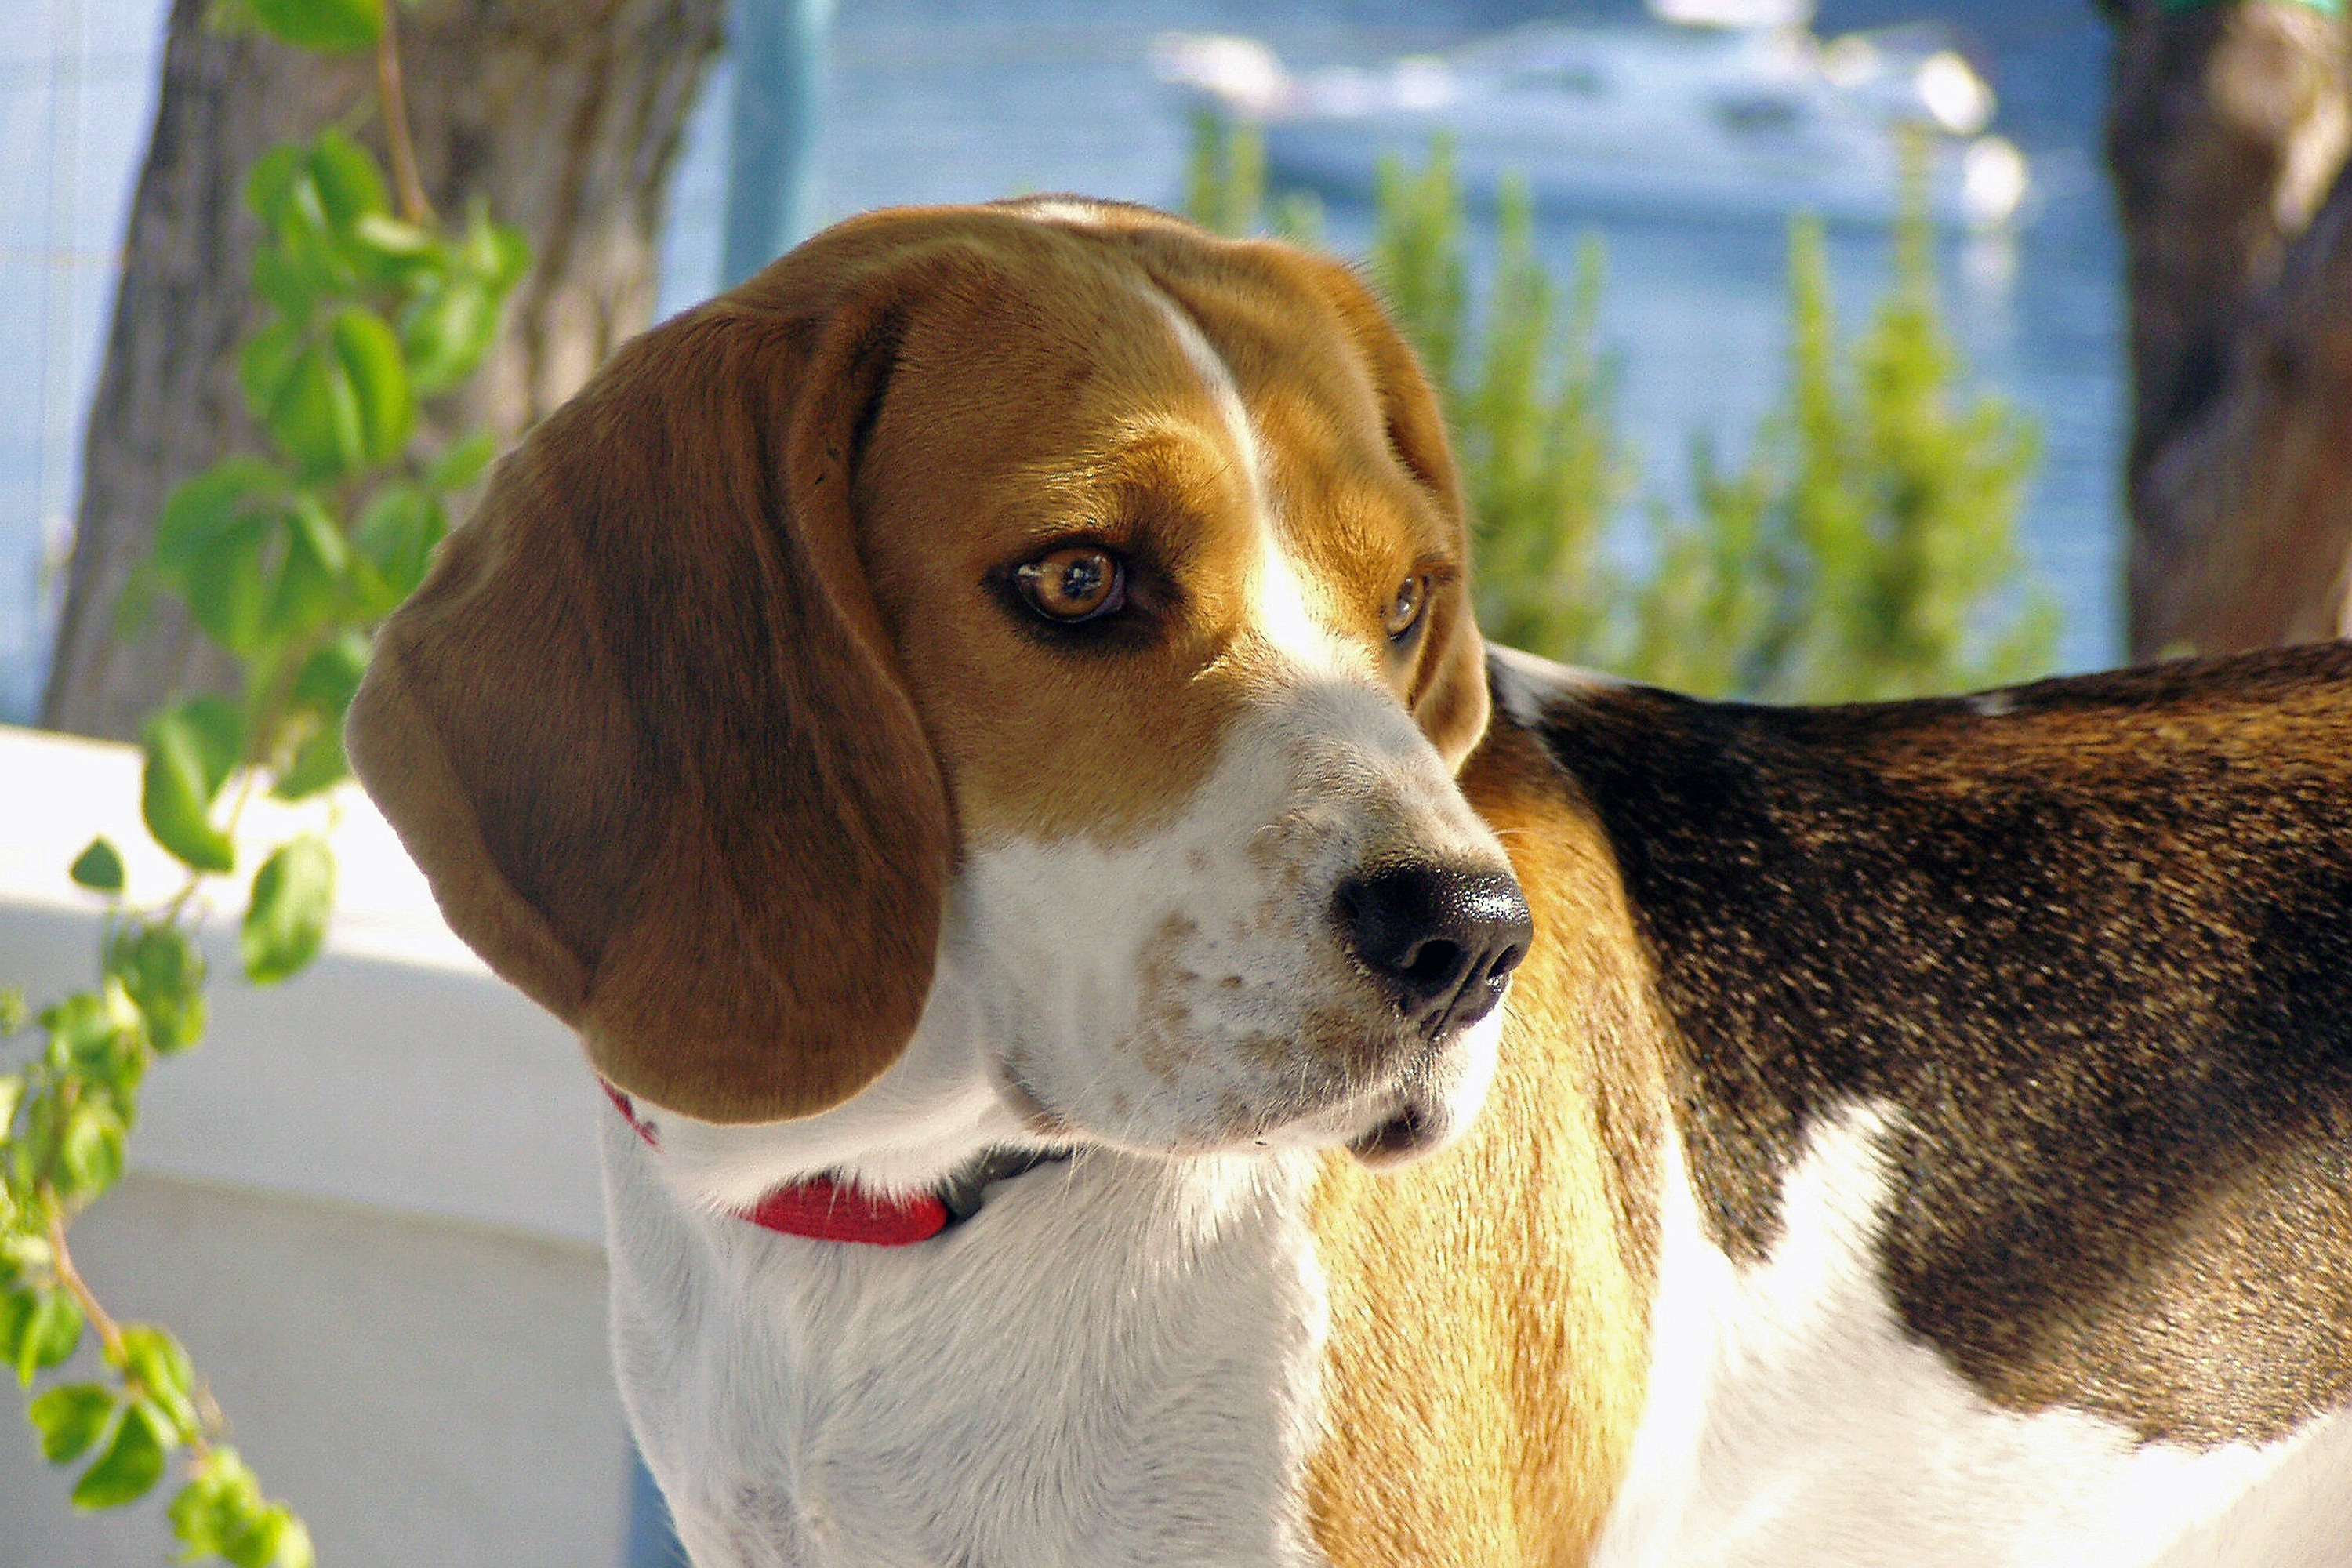
dog, portrait, mammal, friend, hound, nose, determination, ears, vertebrate, beagle, harrier, dog breed, snuff, scent hound, dog like mammal, carnivoran, beagle harrier, american foxhound, basset art sien normand, english foxhound, treeing walker coonhound, welsh springer spaniel, estonian hound, finnish hound, pocket beagle, hamiltonst vare, drever, coonhound, english coonhound